Burial of a Potato

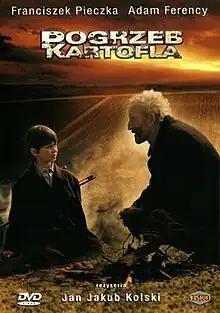
DVD cover

Burial of a Potato is a 1990 Polish drama film directed by Jan Jakub Kolski. It was screened in the Un Certain Regard section at the 1991 Cannes Film Festival.